Brig–Zermatt railway line

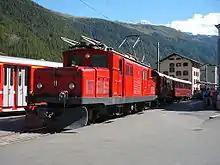
In 1929, the electric locomotive HGe 4/4 11–15 formed the basis of electric operations.

The Visp-Zermatt-Bahn (VZ) transferred the management of the line to the Suisse Occidentale-Simplon, as under that arrangement there was the possibility of using its staff elsewhere during the annual winter service interruption. This management agreement was approved by the SOS's successor company, the Jura-Simplon-Bahn (JS) and retained finally also by the Swiss Federal Railways (SBB) until 1920.